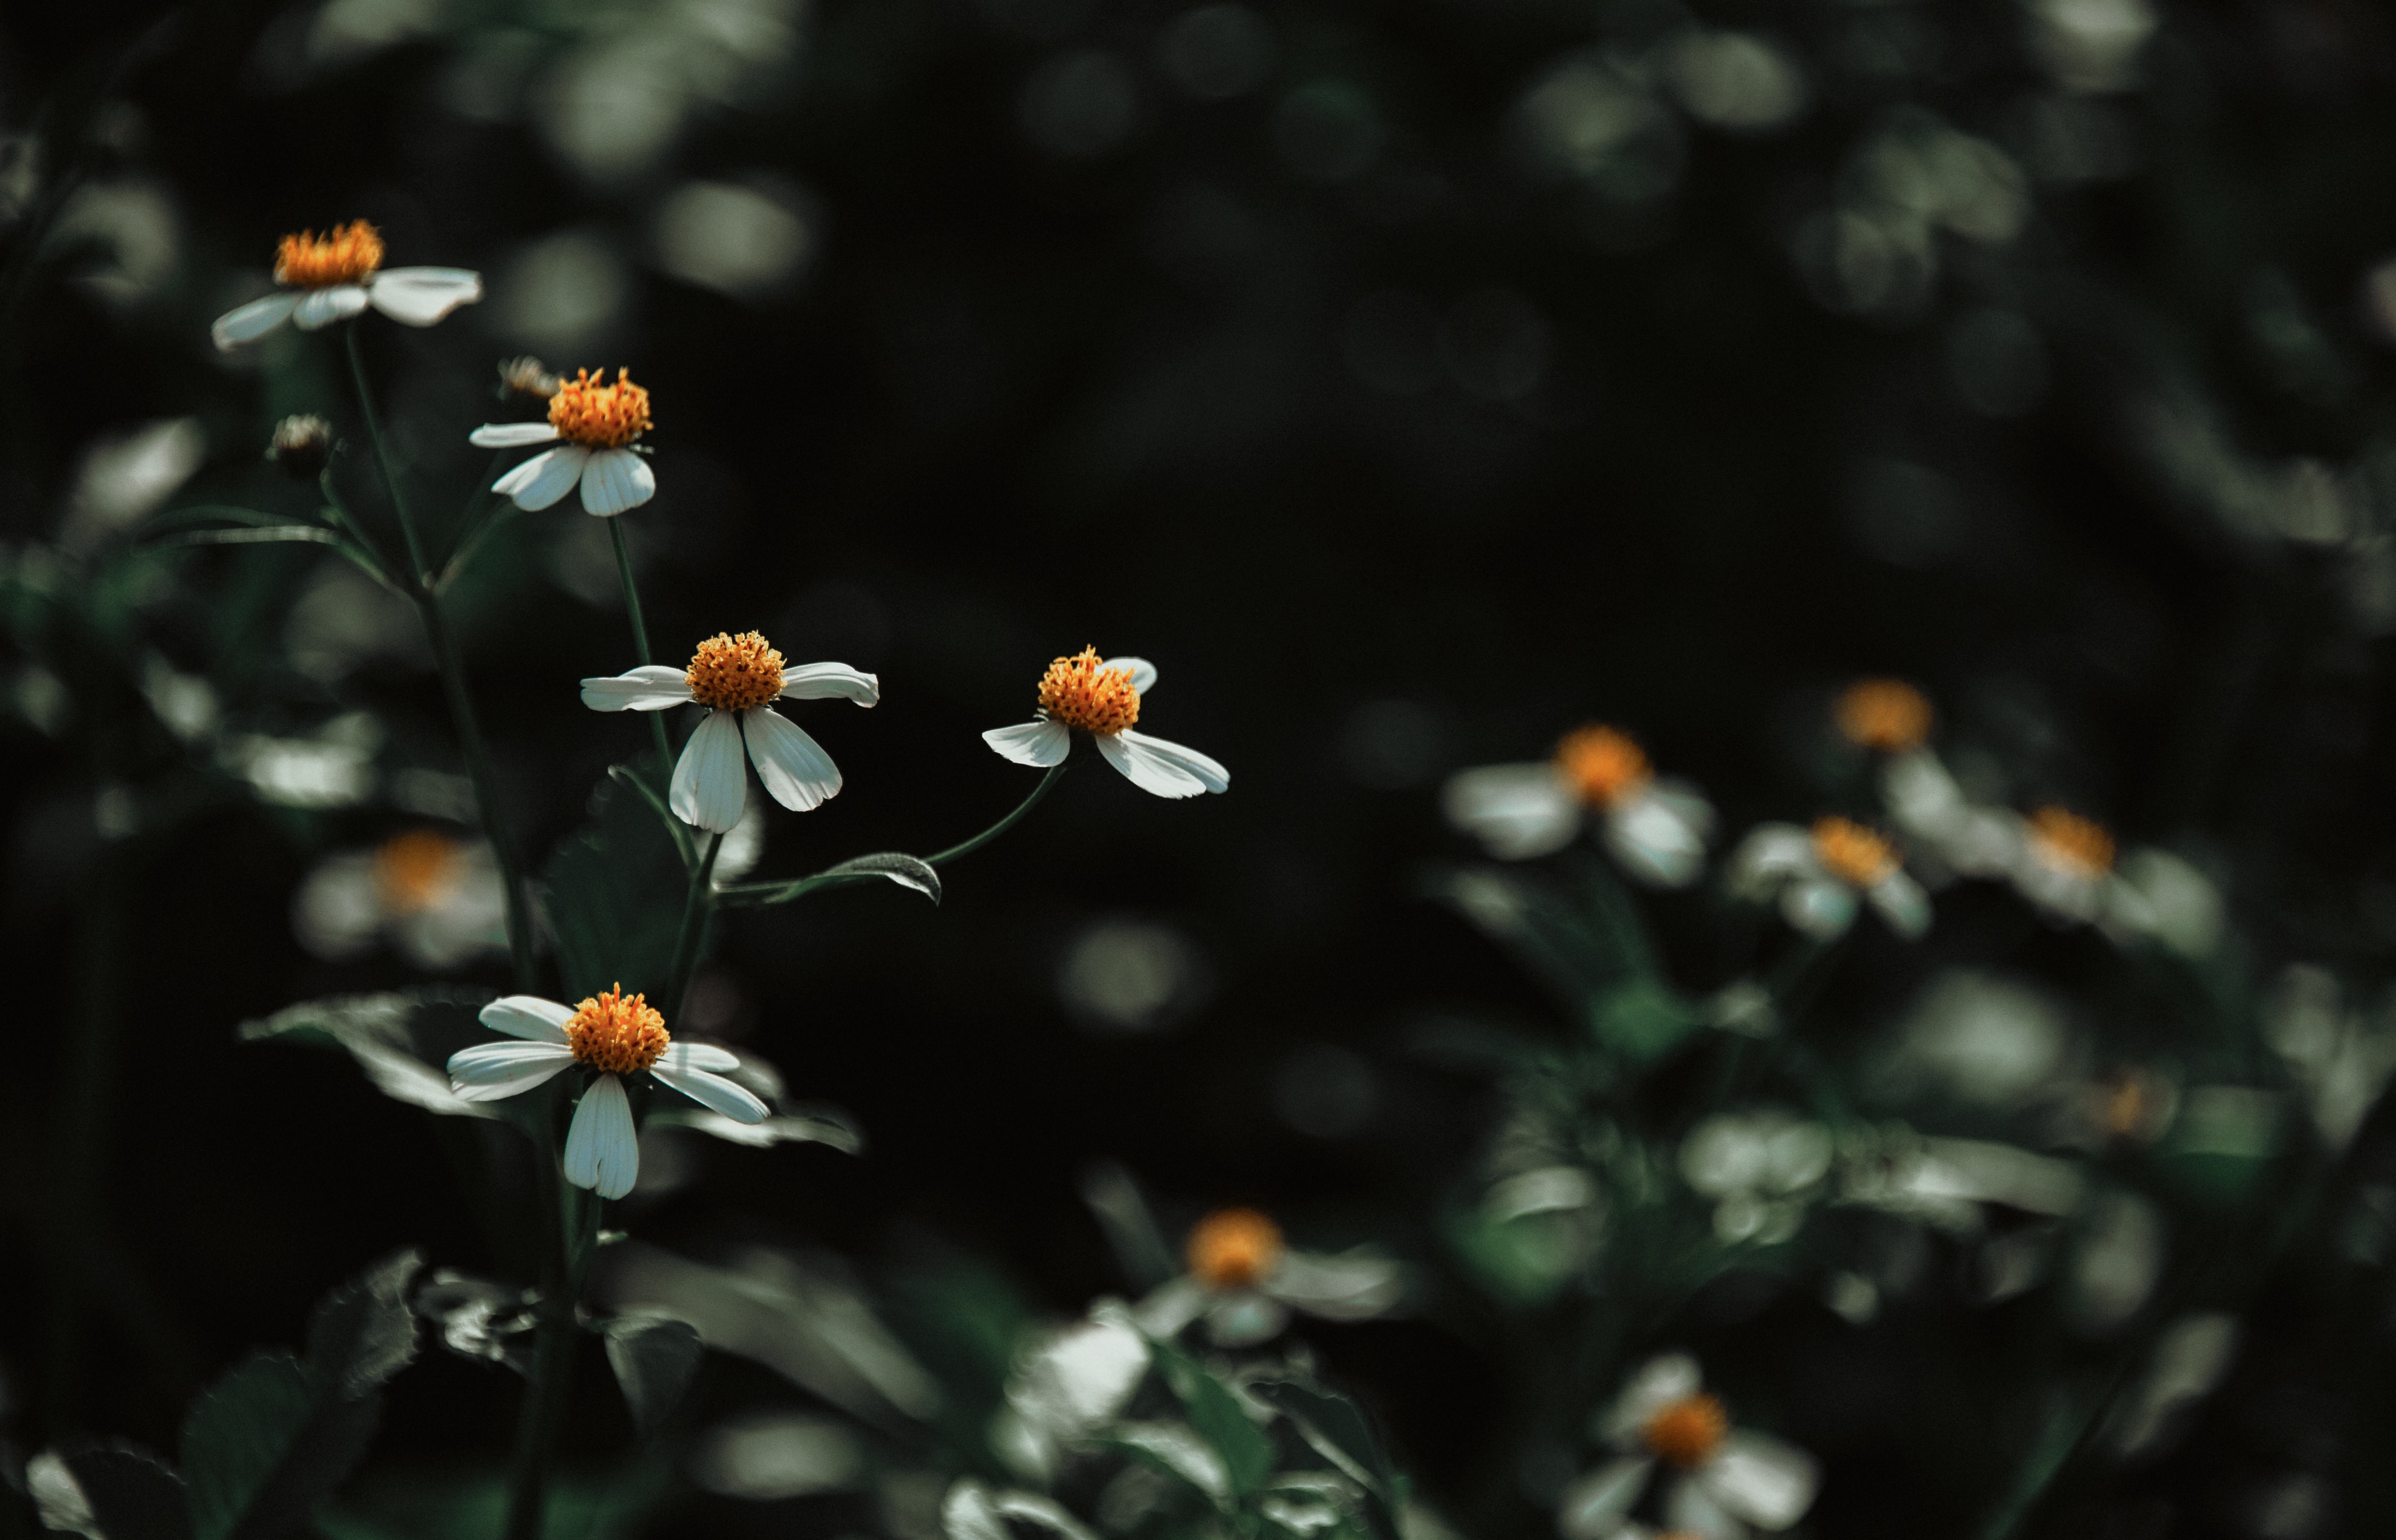
flower, plant, petal, spring, botany, wildflower, leaf, branch, flowering plant, photography, daisy family, macro photography, plant stem, twig